Cassiopeia A

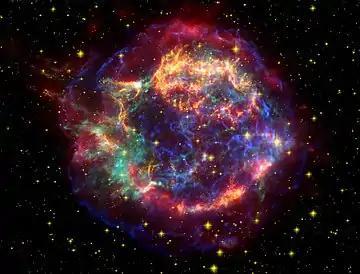
A false color image composed of data from three sources: Red is infrared data from the Spitzer Space Telescope, gold is visible data from the Hubble Space Telescope, and blue and green are data from the Chandra X-ray Observatory. The small, bright, baby-blue dot just off-center is the remnant of the star's core.

Cassiopeia A (Cas A) is a supernova remnant (SNR) in the constellation Cassiopeia and the brightest extrasolar radio source in the sky at frequencies above 1 GHz. The supernova occurred approximately away within the Milky Way; given the width of the Orion Arm, it lies in the next-nearest arm outwards, the Perseus Arm, about 30 degrees from the Galactic anticenter. The expanding cloud of material left over from the supernova now appears approximately across from Earth's perspective. It has been seen in wavelengths of visible light with amateur telescopes down to 234 mm (9.25 in) with filters.